Answer in natural language. Considering the relative positions, is beautiful wall painting to the left or right of green houseplant with dark pot? Choose between the following options: left or right
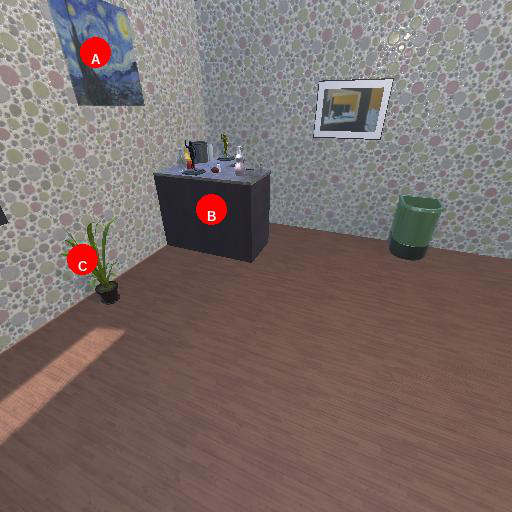
<answer>right</answer>